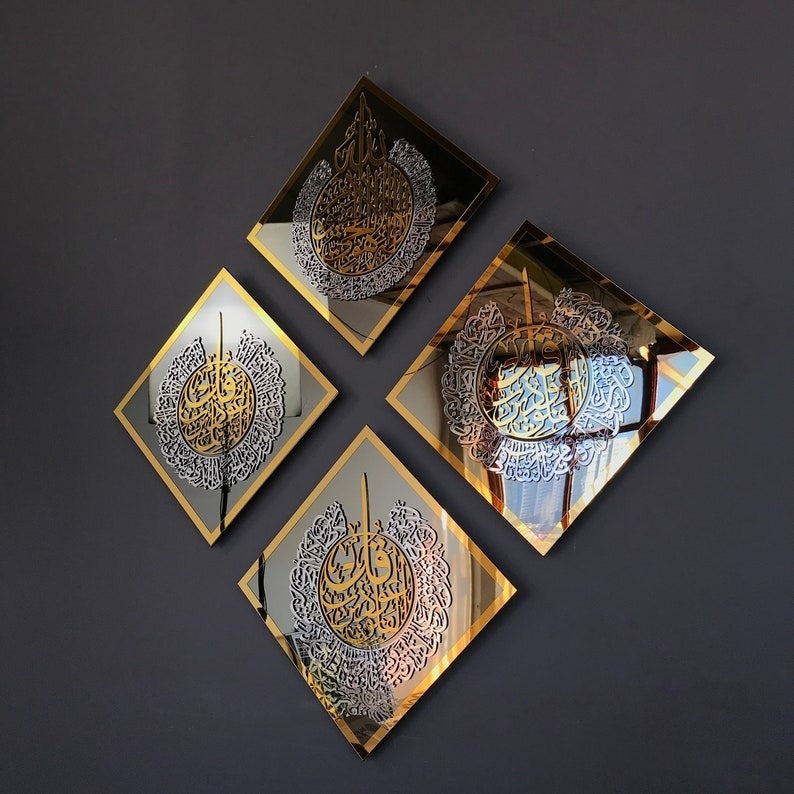
Ayatul Kursi, Surah Ikhlas, Surah Al Falaq, Surah Al Nas IC-787
Islamic Calligraphy Wall Frames , a captivating blend of elegance and spirituality. These art pieces feature exquisite Islamic calligraphy crafted with two layers of premium acrylic, creating a mesmerizing three-dimensional effect. Each frame is a visual masterpiece that brings the beauty of Arabic script to life. Display them in your home or office, and immerse yourself in the harmonious blend of art and faith. Elevate your space with our Islamic Calligraphy Wall Frames today. Pieces: 3 Qul + Ayat Ul Kursi Material: Golden & Black Acrylic Sizes/Dimensions: Each Frame Size :16 x 16 Inches
Brand: Kalaam Decor
Category: Religious & Ceremonial > Religious Items